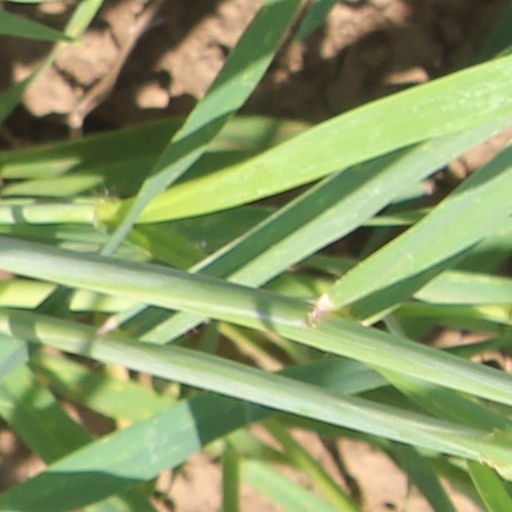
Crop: wheat